Alvin and the Chipmunks Meet the Wolfman

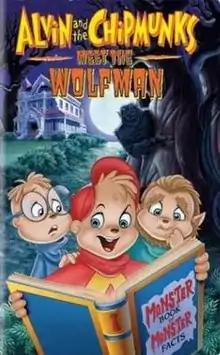
VHS cover

Alvin and the Chipmunks Meet the Wolfman is a 2000 American animated comedy horror musical film produced by Bagdasarian Productions and Universal Cartoon Studios and based on characters from "Alvin and the Chipmunks". It is the second "Alvin and the Chipmunks" direct-to-video film following "Alvin and the Chipmunks Meet Frankenstein", and the third of three Universal Cartoon Studios productions to be animated overseas by Tama Productions in Tokyo, Japan. The film introduces the voices of Maurice LaMarche and Miriam Flynn.